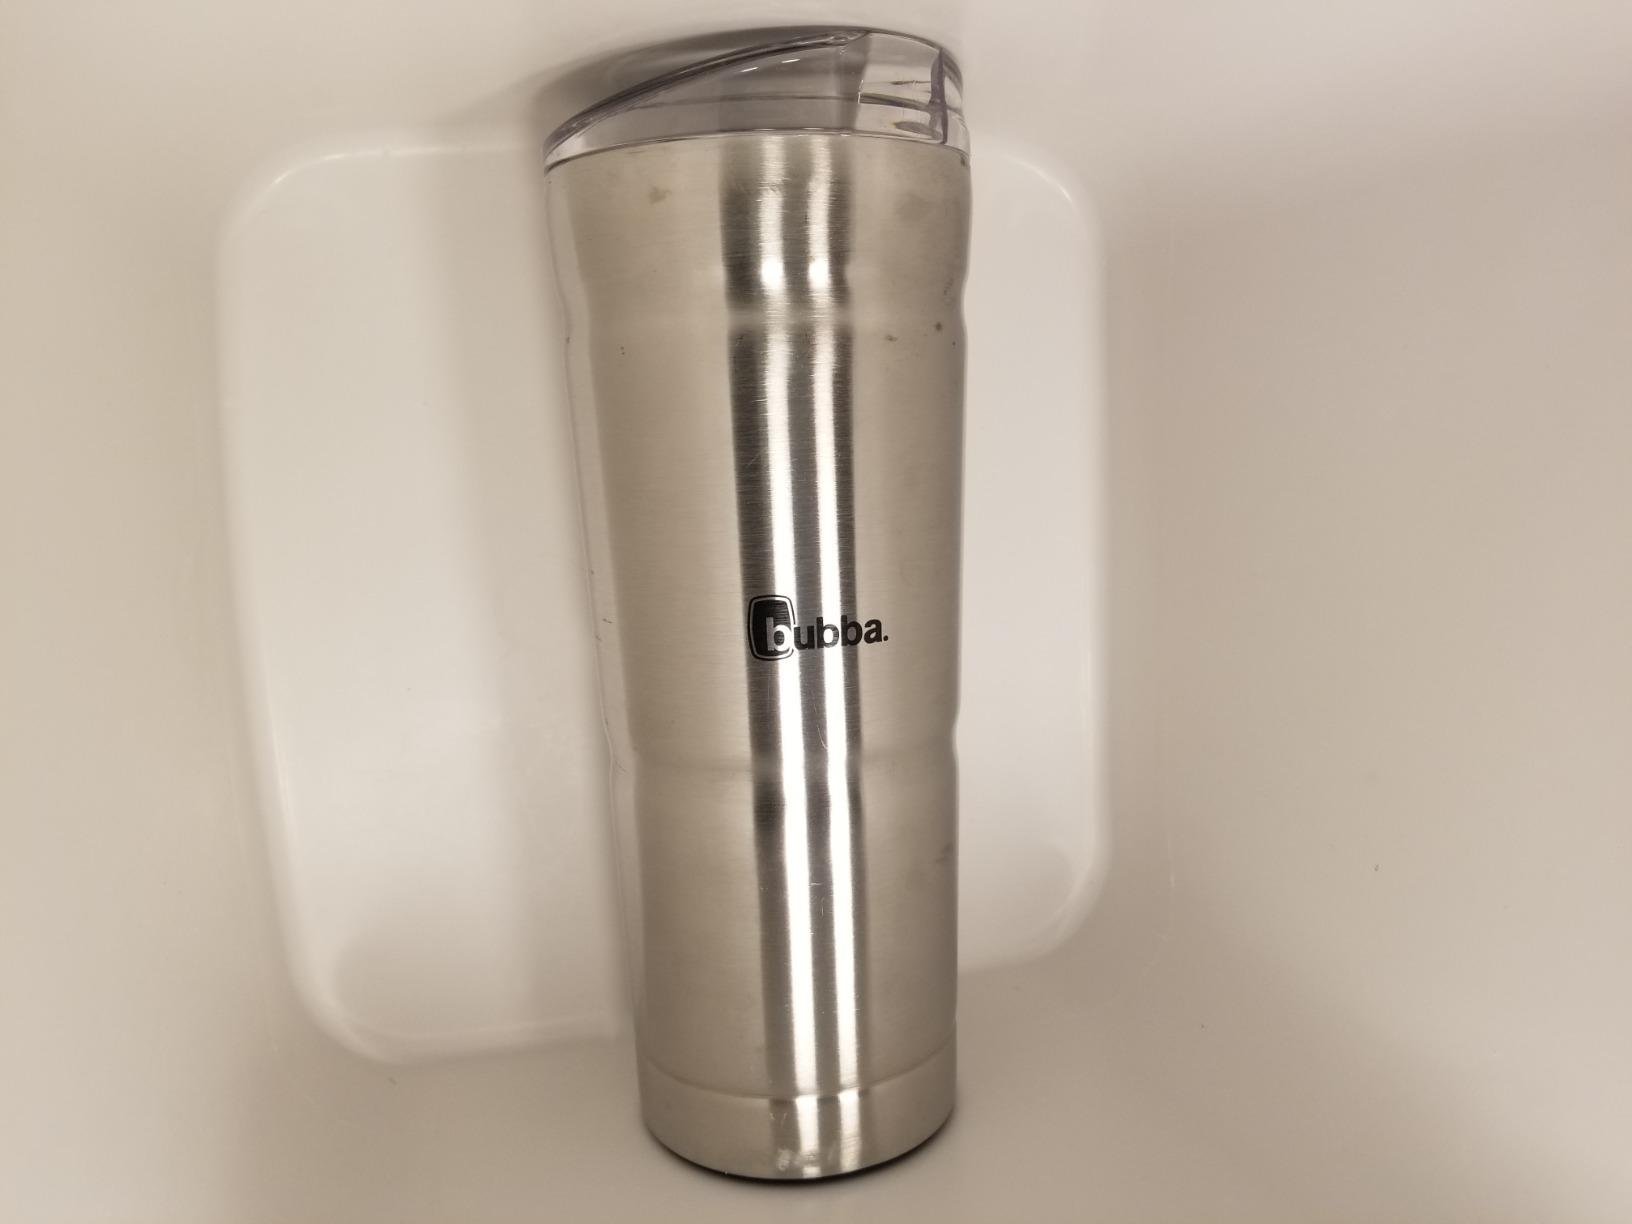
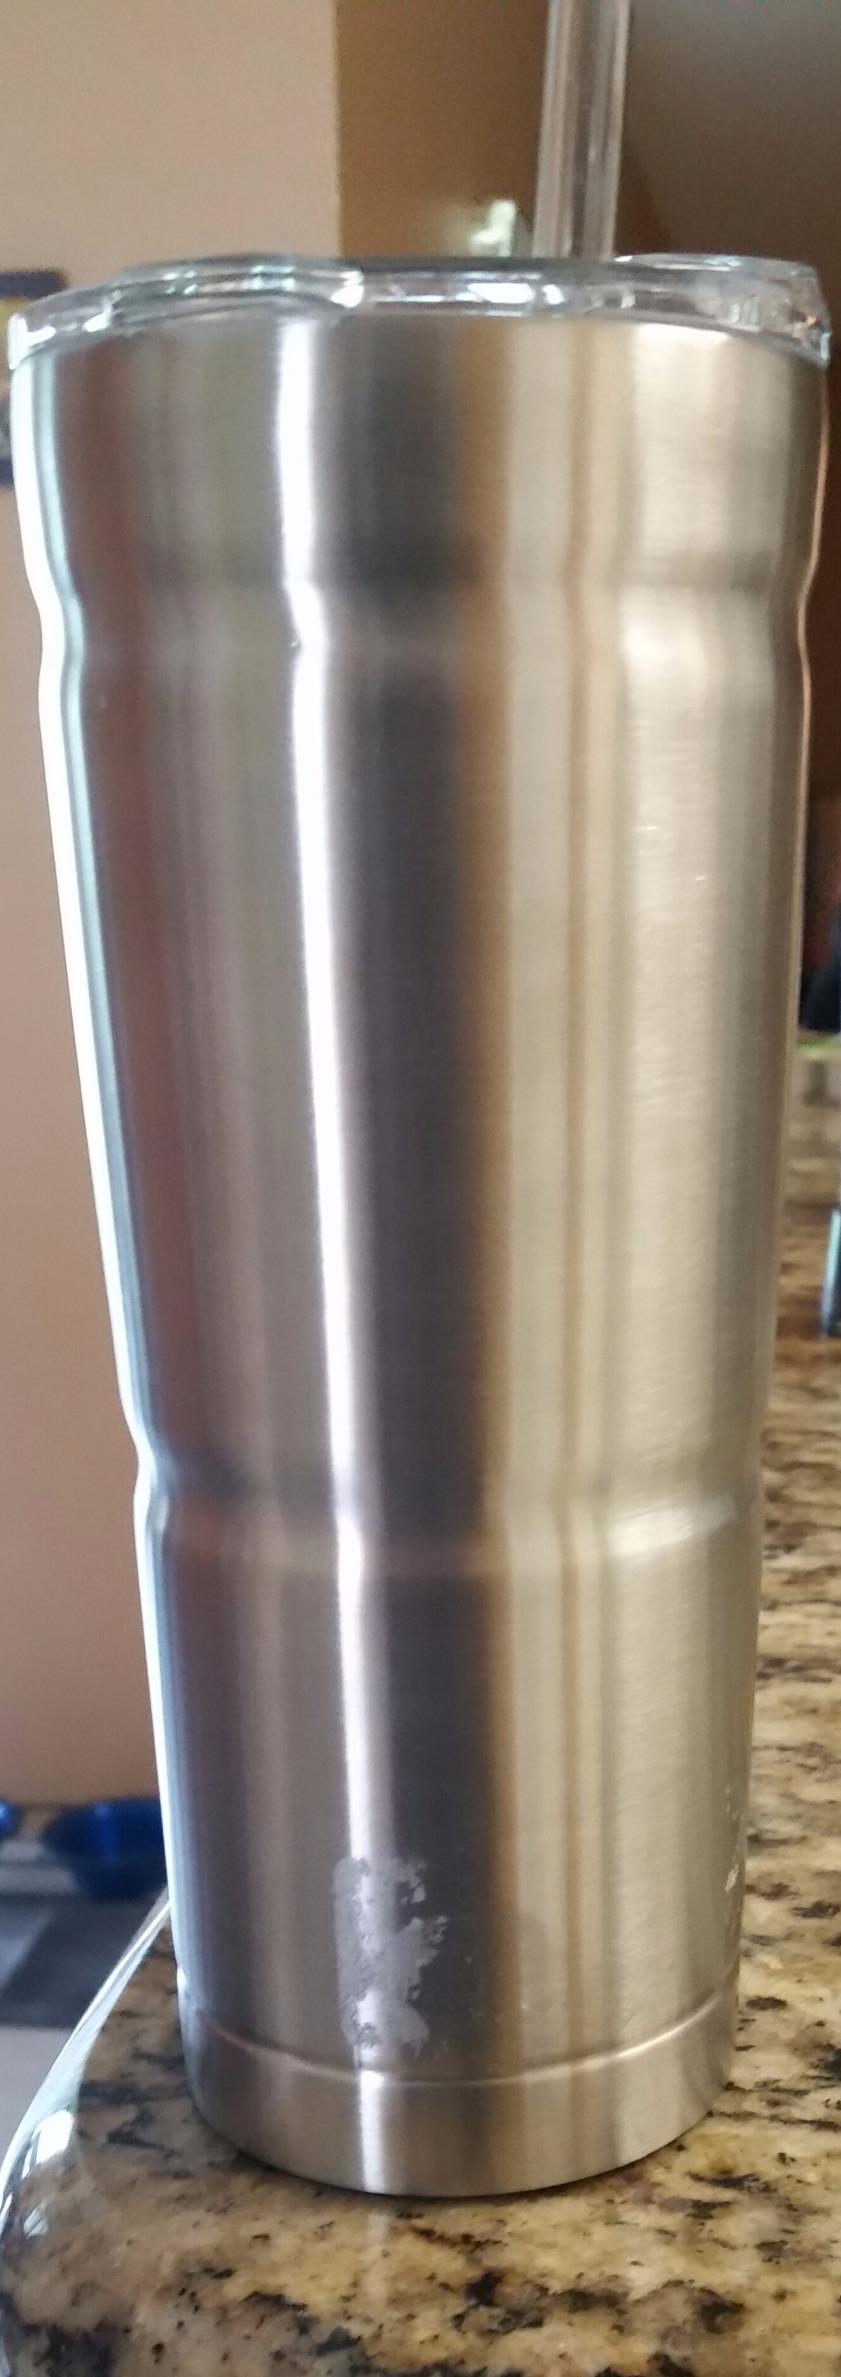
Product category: items_tea
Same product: yes